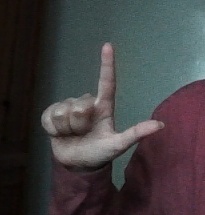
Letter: laam